Whiteout (video game)

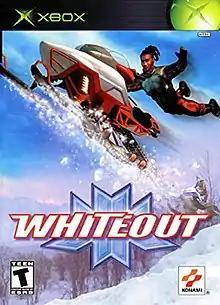

Whiteout is a snowmobile racing video game published by Konami for PlayStation 2, Microsoft Windows, and Xbox in 2002.